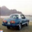
Label: automobile